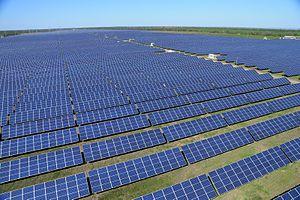
Le secteur de l'énergie en Ukraine se caractérise surtout par la prépondérance des combustibles fossiles, qui pesaient pour 78,3 % dans la consommation intérieure d'énergie primaire en 2013, en particulier le charbon : 35,8 % et le gaz naturel : 34 %. Le nucléaire avait cependant une place importante : 18,8 %, et les énergies renouvelables ne contribuaient que pour 3,6 %.